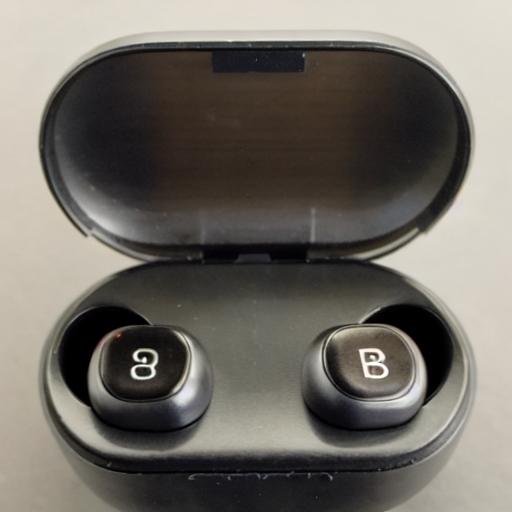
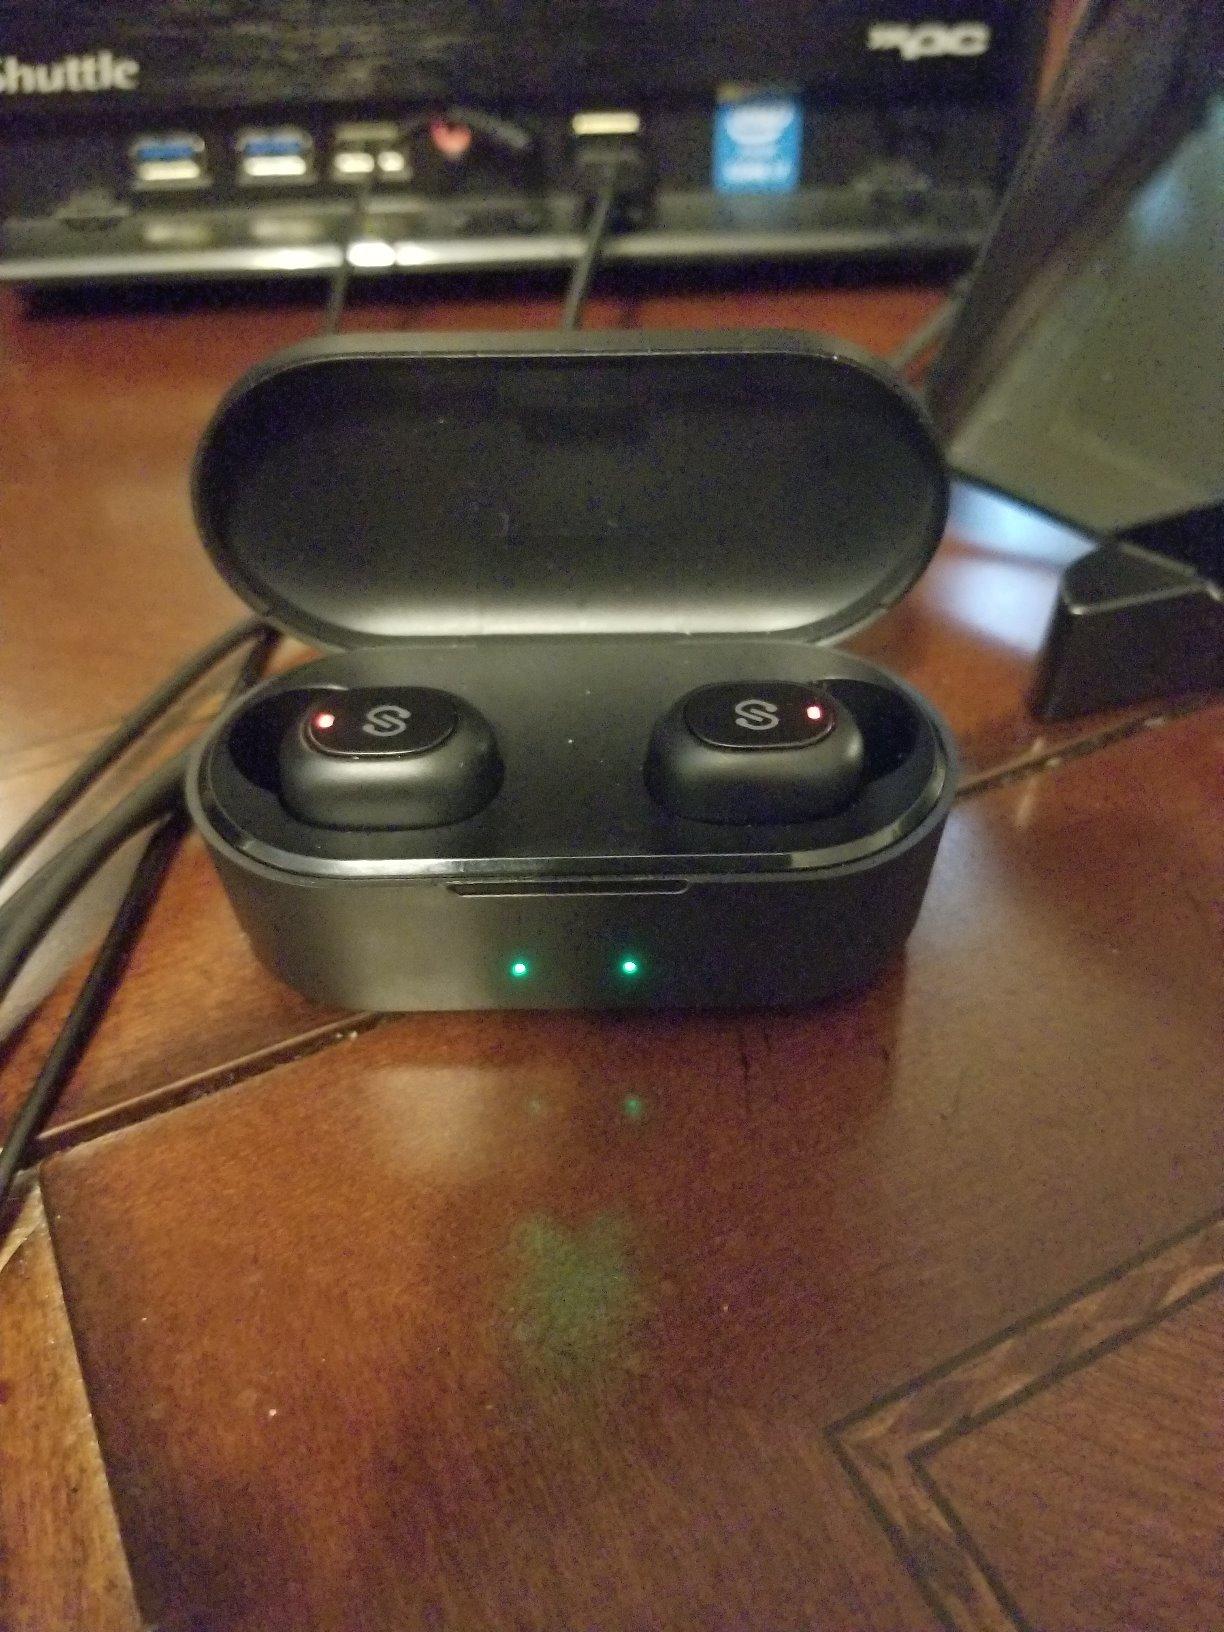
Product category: earbuds
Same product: no